Miodrag Marinovic

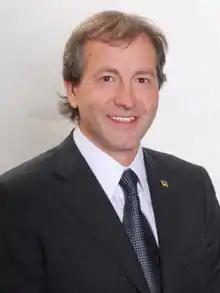
Official portrait, 2010

Miodrag Arturo Marinovic Solo de Zaldívar (born 7 January 1967) is a Chilean politician who served as a member of the Chamber of Deputies, representing the former District 60 of the Magallanes Region from 2010 to 2014.